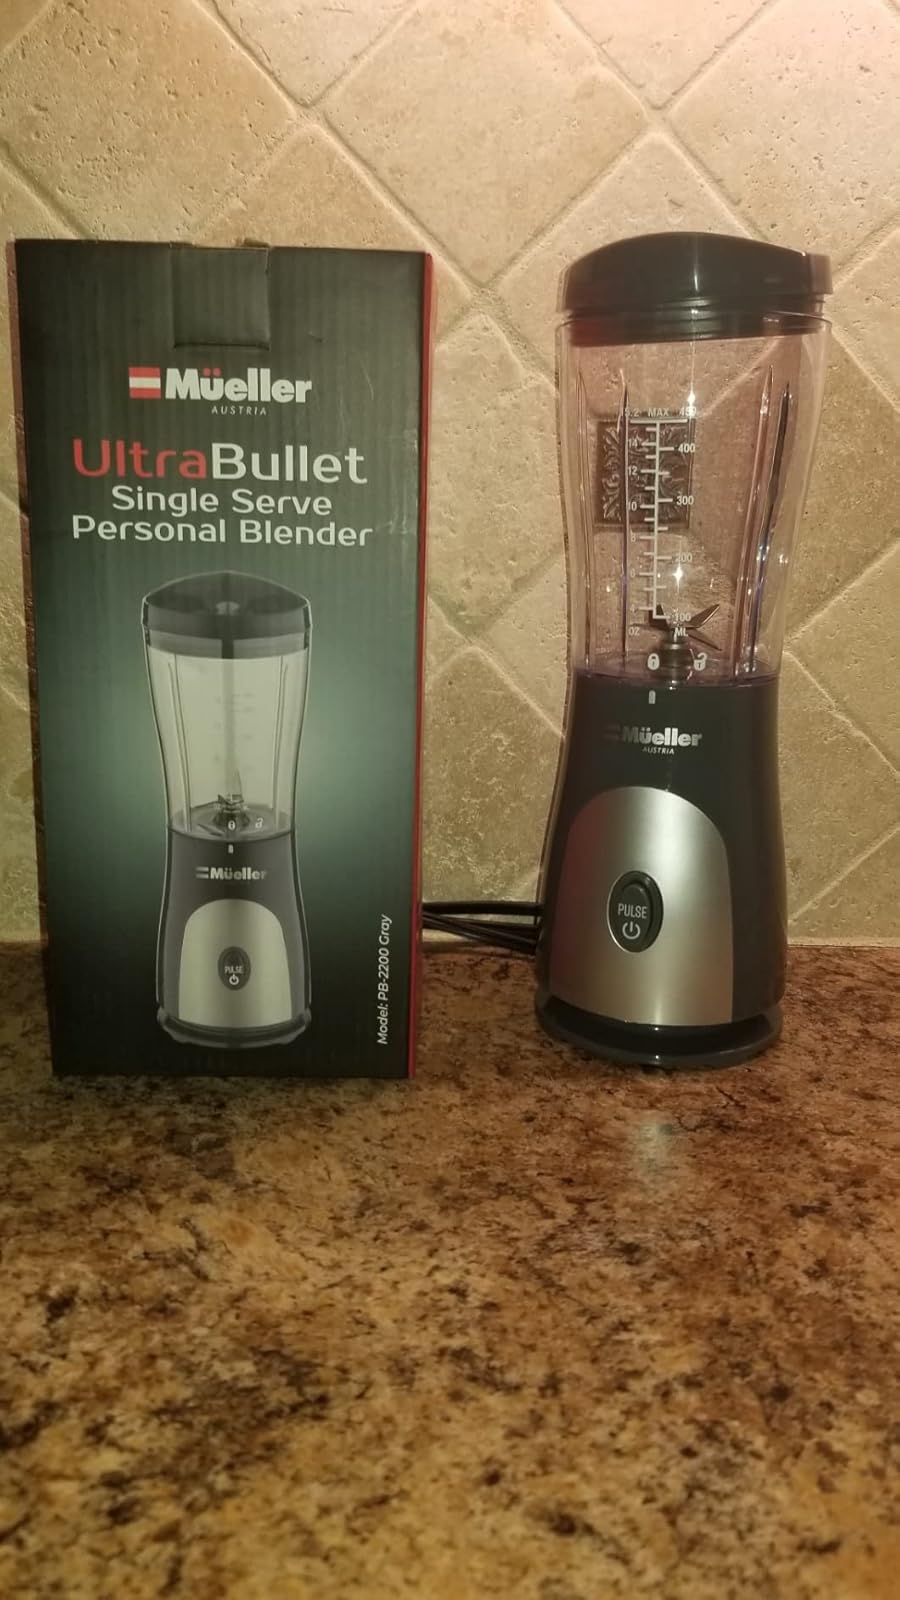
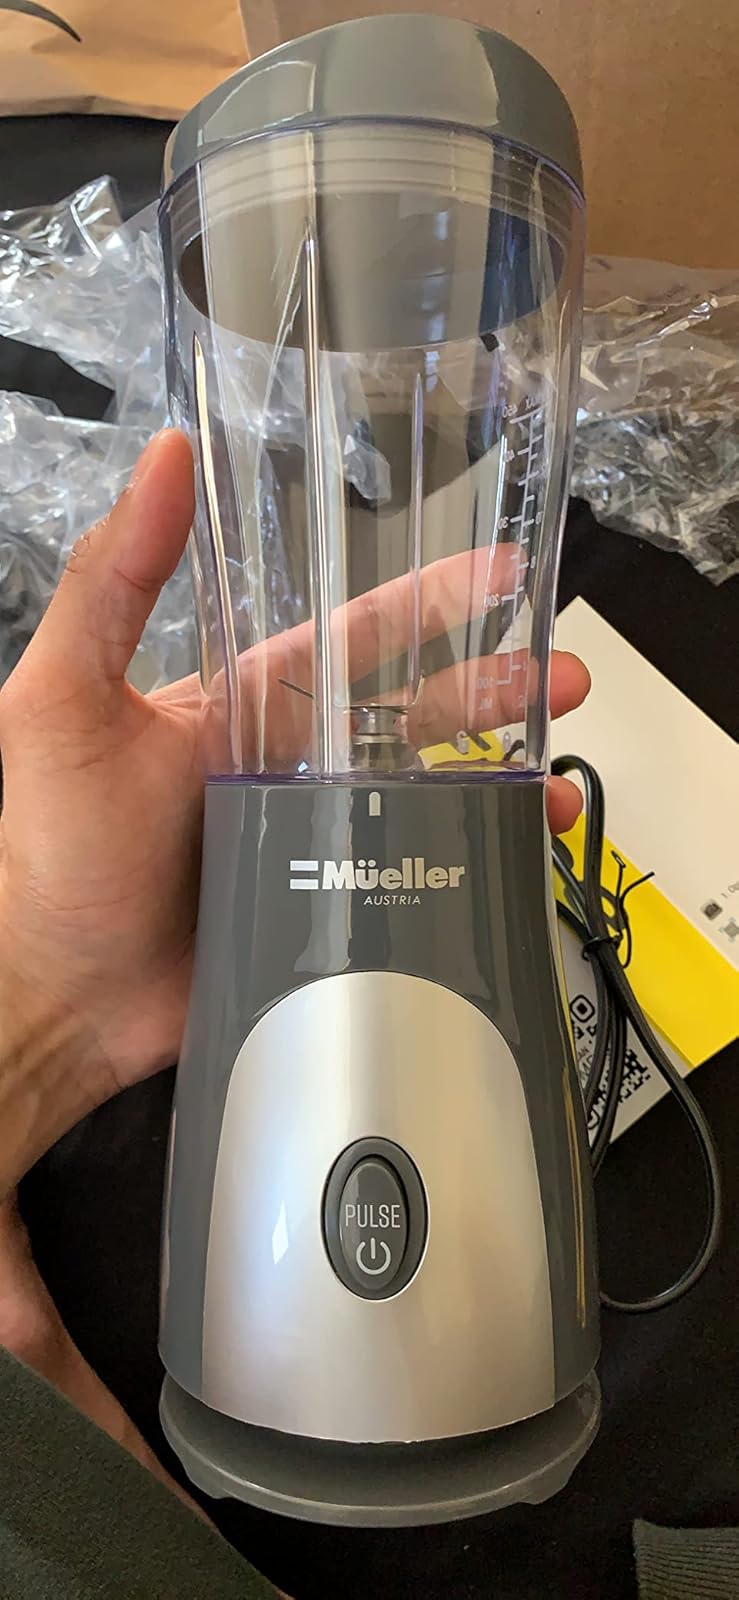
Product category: items_blender
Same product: yes